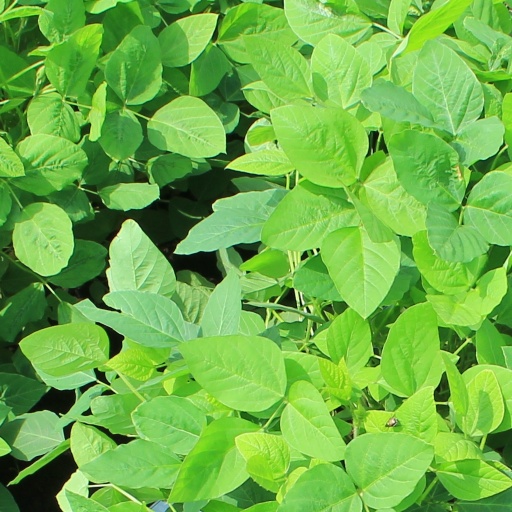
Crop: soybean